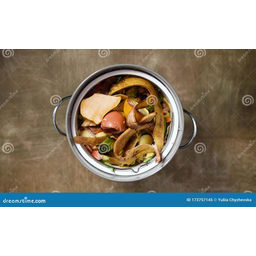
Label: trash